In-N-Out Burger

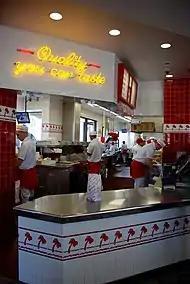
A typical interior with the company's motto, "Quality you can taste"

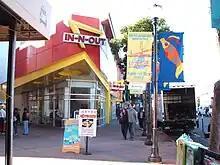
The In-N-Out Burger at Fisherman's Wharf in San Francisco

Newer In-N-Out restaurants are based on standardized templates or blueprints, which are selected based on available space and expected traffic levels. While the external appearance of its buildings may vary to meet local zoning and architectural requirements, the interior floor plan and decor in most recently constructed In-N-Out restaurants are identical. However, some restaurants are designed to stand out, such as the restaurants at Fisherman's Wharf, San Francisco and Westwood, Los Angeles designed by architect Stephen Kanner.